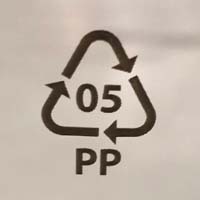
Plastic recycling code class: 5_polypropylene_PP